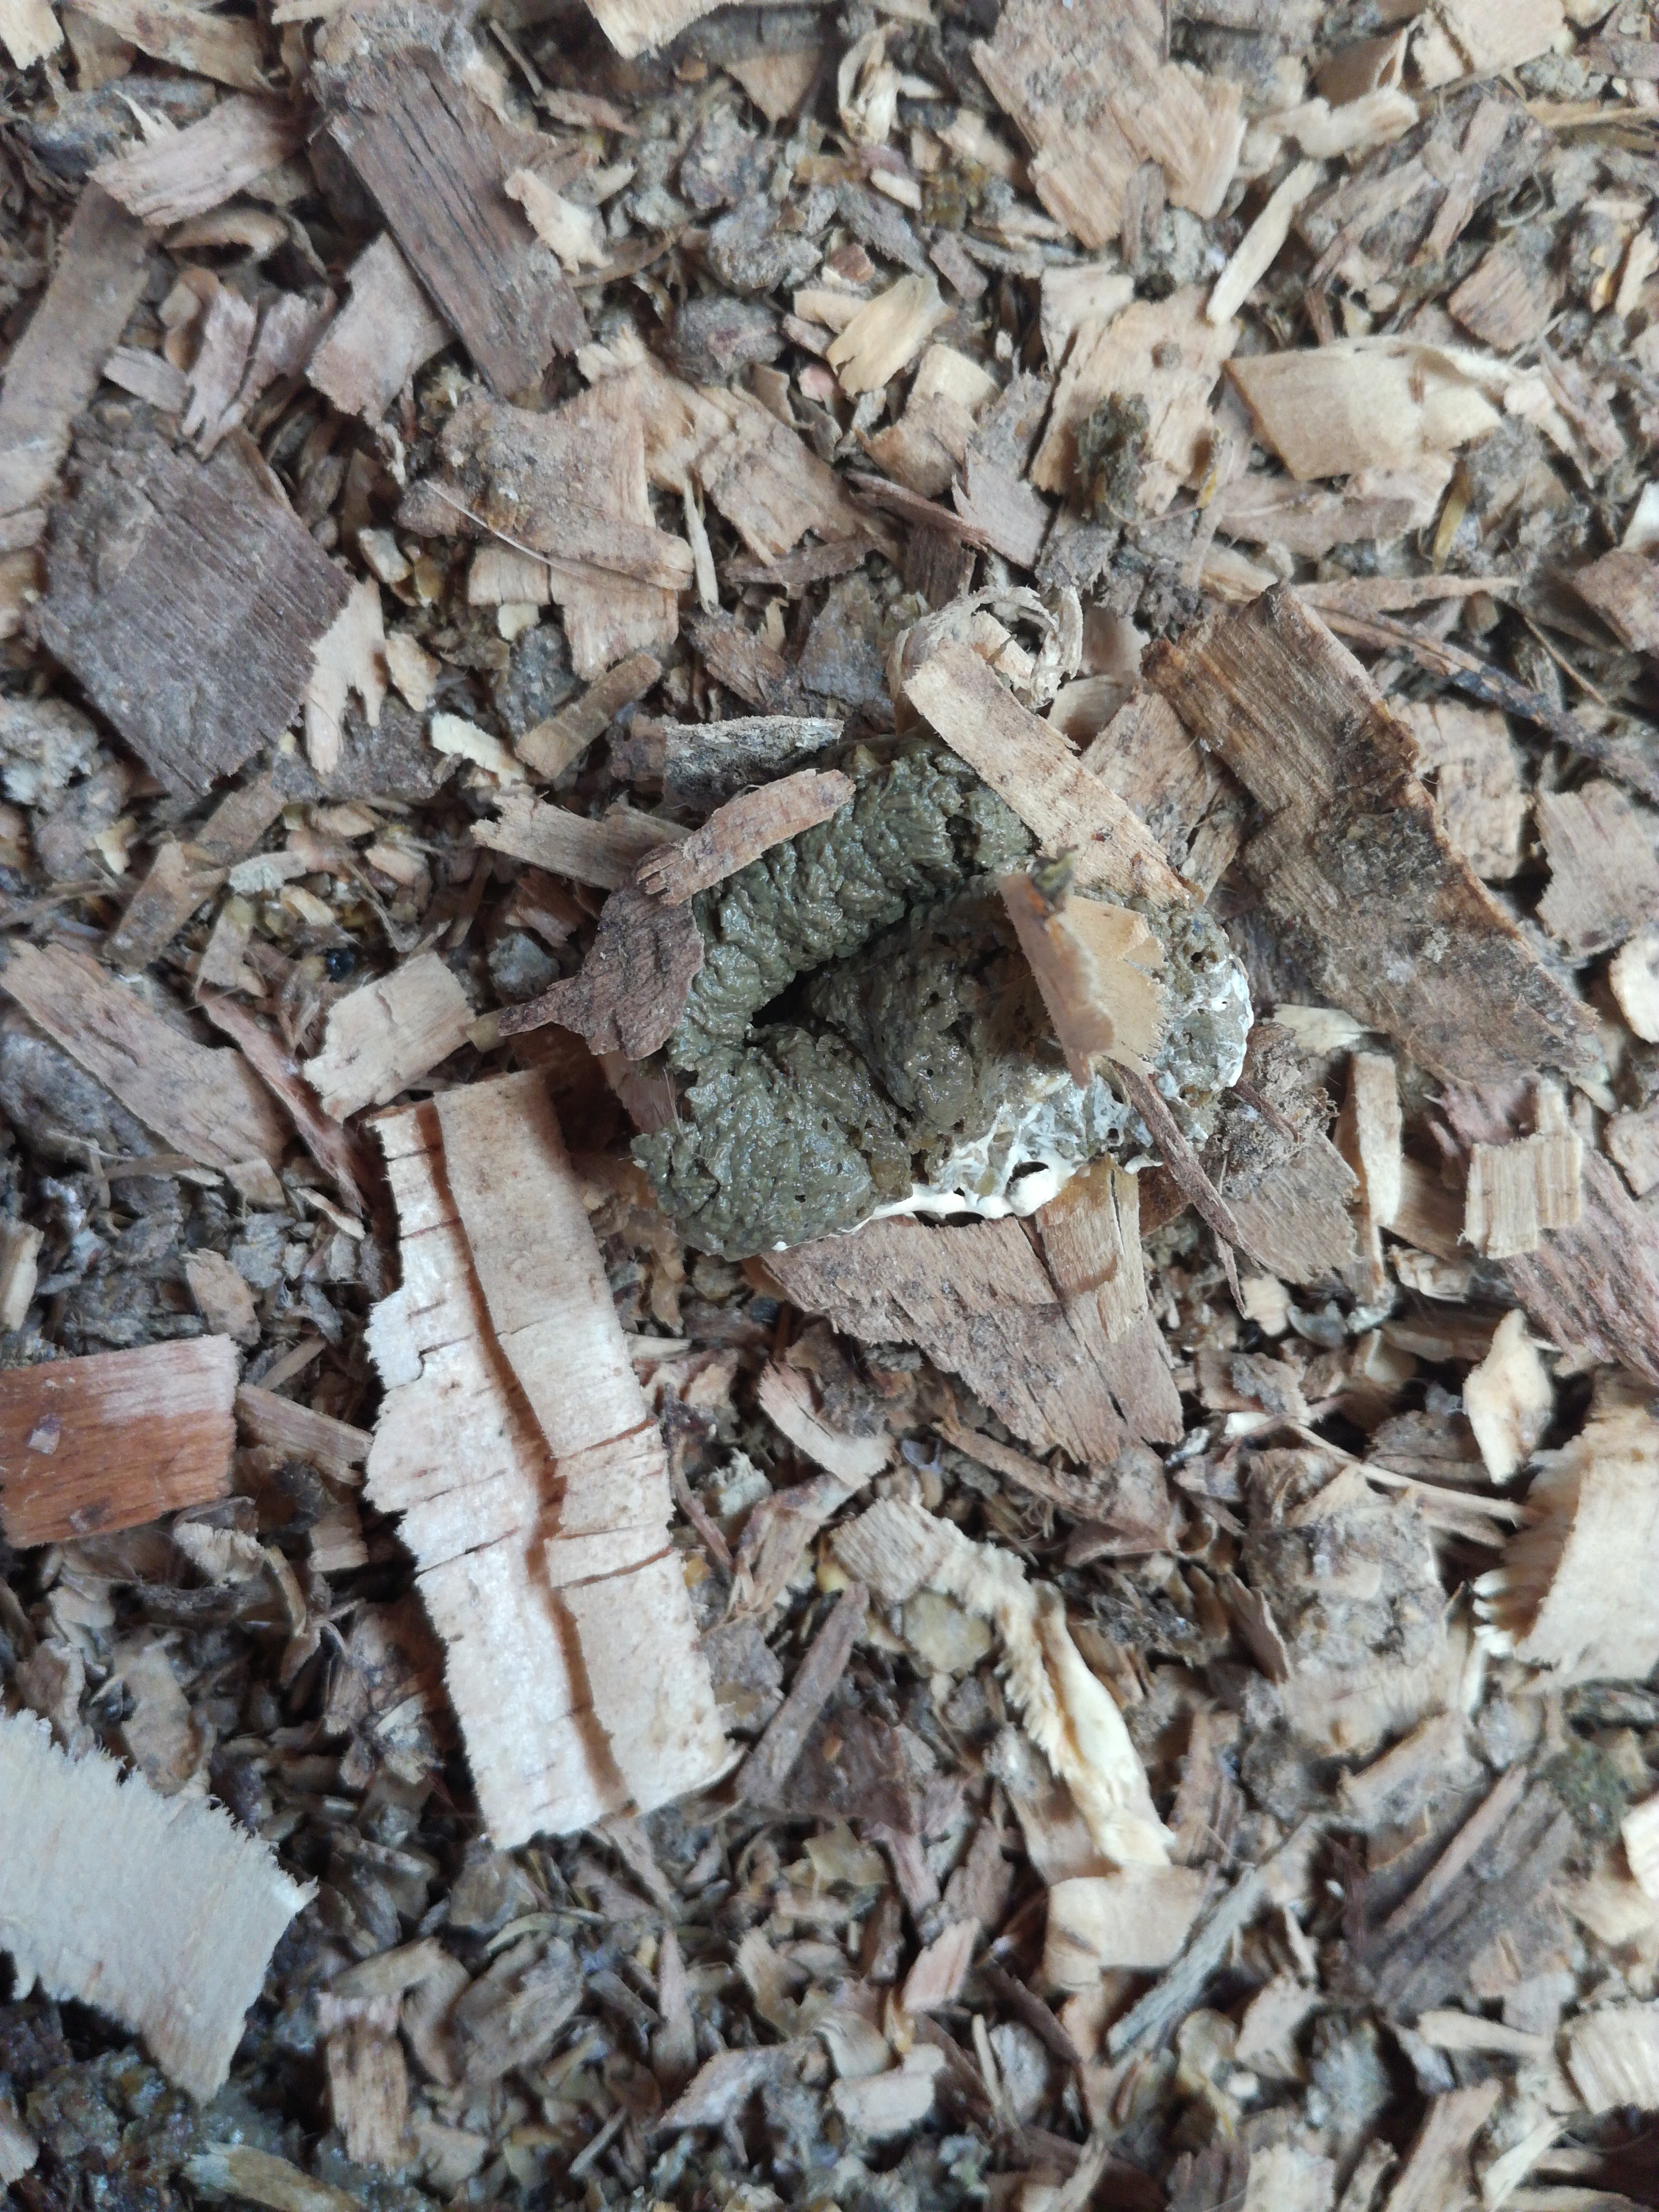
PCR-confirmed diagnosis: Healthy